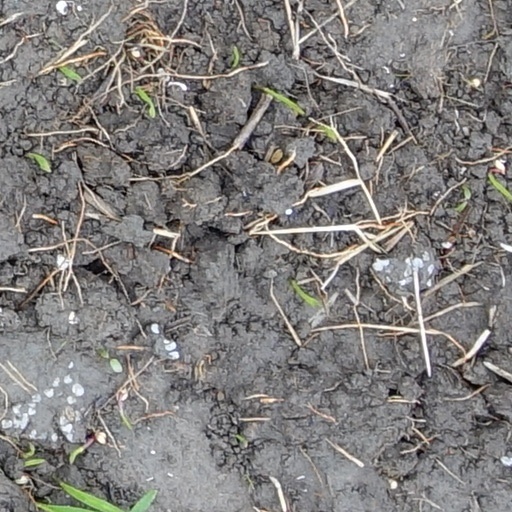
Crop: wheat